Missile defense

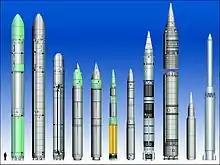
Various ICBMs used by varying countries.

In the early 1980s, technology had matured to consider space based missile defense options. Precision hit-to-kill systems more reliable than the early Nike Zeus were thought possible. With these improvements, the Reagan administration promoted the Strategic Defense Initiative, an ambitious plan to provide a comprehensive defense against an all-out ICBM attack. In pursuit of that goal, the Strategic Defense Initiative investigated a variety of potential missile-defense systems, which included systems using ground-based missile systems and space-based missile systems, as well as systems using lasers or particle beam weapons. This program faced controversy over the feasibility of the projects it pursued, as well as the substantial amount of funding and time required for the research to develop the requisite technology. The Strategic Defense Initiative earned the nickname "Star Wars" due to criticism from Senator Ted Kennedy in which he described the Strategic Defense Initiative as "reckless Star Wars schemes.". Reagan established the Strategic Defense Initiative Organization (SDIO) to oversee the development of the program's projects. Upon request by the SDIO, the American Physical Society (APS) performed a review of the concepts being developed within SDIO and concluded that all of the concepts pursuing use of Directed Energy Weapons were not feasible solutions for an anti-missile defense system without decades of additional research and development. Following the APS's report in 1986, the SDIO switched focus to a concept called the Strategic Defense System, which would use a system of space-based missiles called Space Rocks which would intercept incoming ballistic missiles from orbit, and would be supplemented by ground-based missile defense systems. In 1993, the SDIO was closed and the Ballistic Missile Defense Organization (BMDO) was created, which focuses on ground-based missile defense systems using interceptor missiles. In 2002, BMDO's name was changed to its current title, the Missile Defense Agency (MDA). See National Missile Defense for additional details. In the early 1990s, missile defense expanded to include tactical missile defense, as seen in the first Gulf War. Although not designed from the outset to intercept tactical missiles, upgrades gave the Patriot system a limited missile defense capability. The effectiveness of the Patriot system in disabling or destroying incoming Scuds was the subject of congressional hearings and reports in 1992.